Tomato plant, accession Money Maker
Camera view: tilt-top (135 deg); turntable rotation: 0 degrees
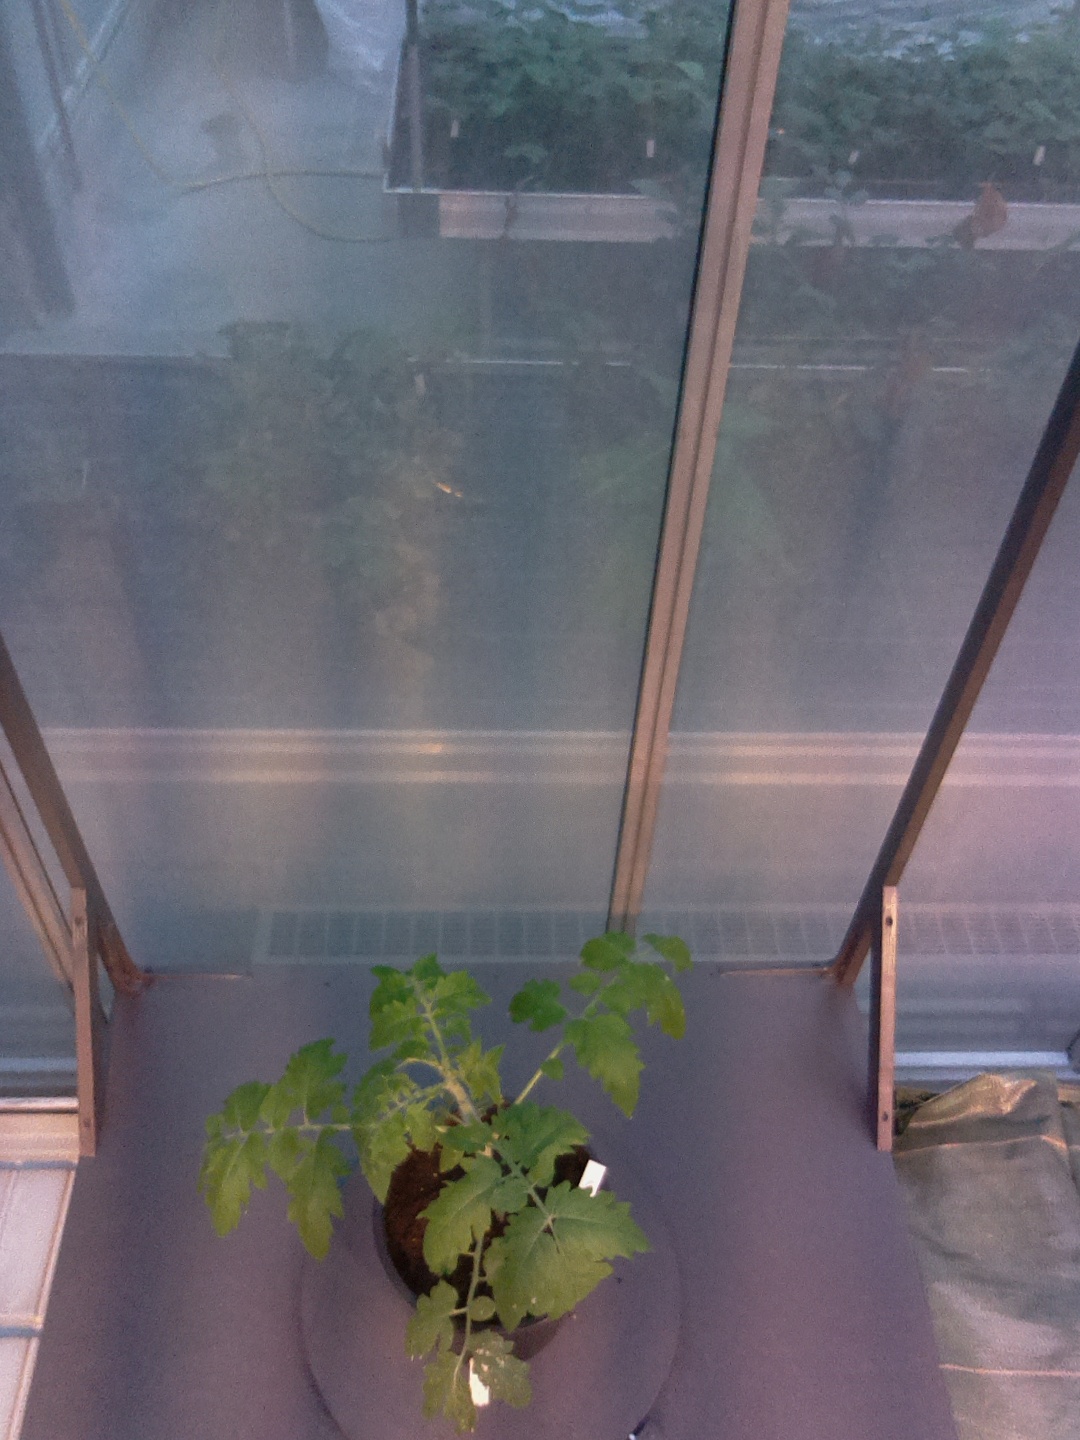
BBCH growth stage 14: 8 of true leaves visible